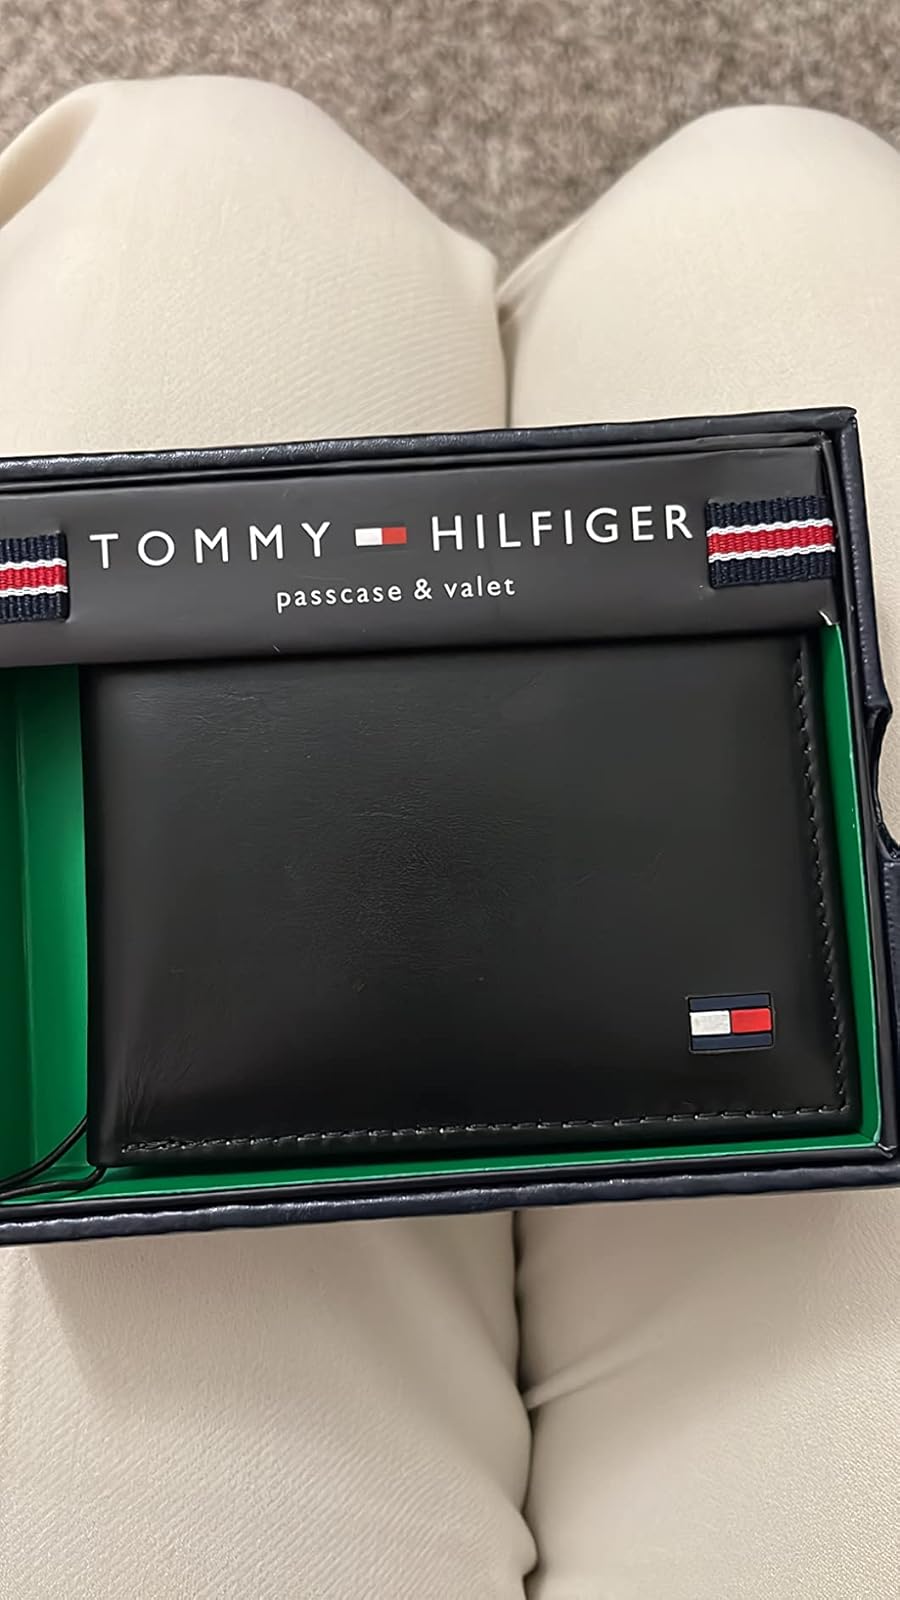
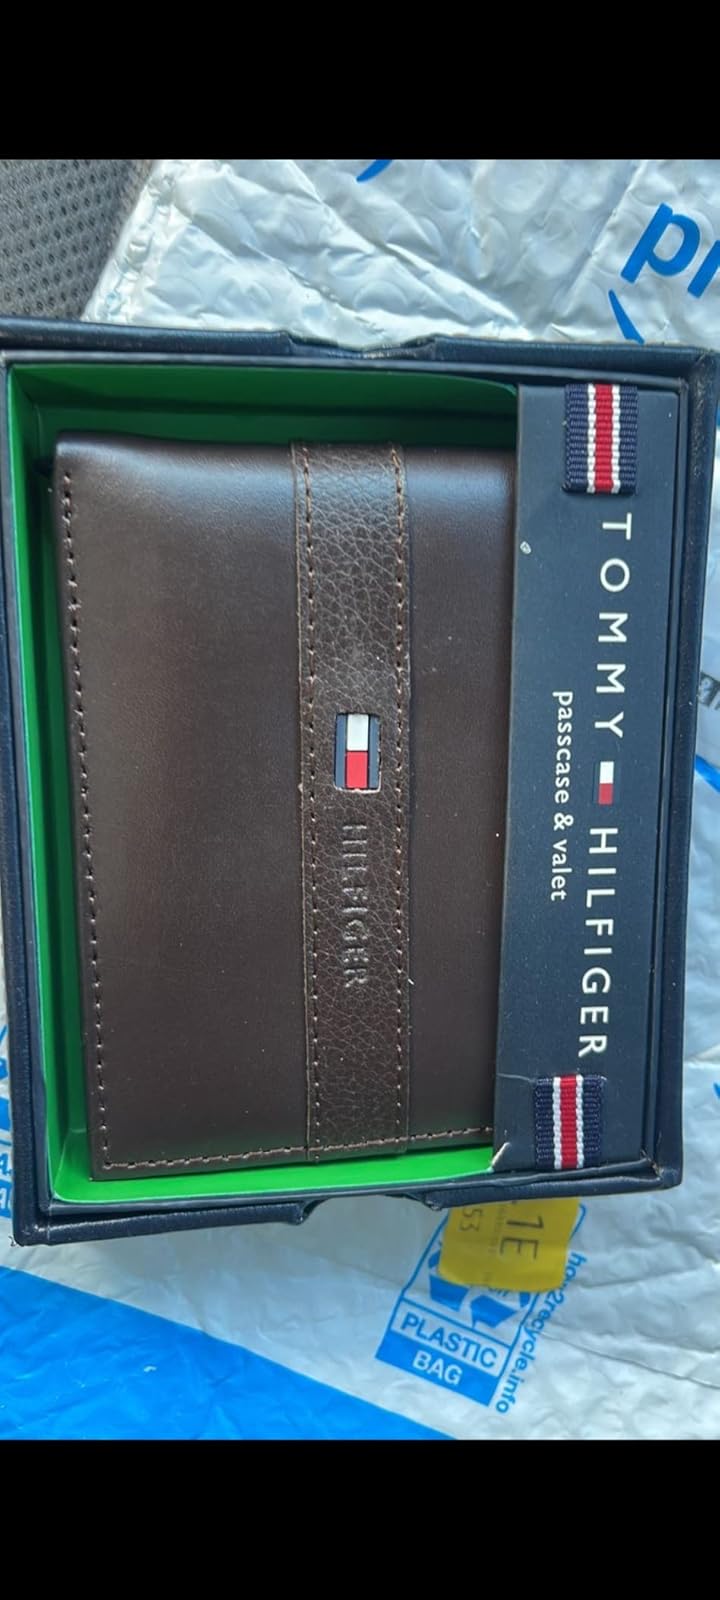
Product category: accessories_wallet
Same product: no